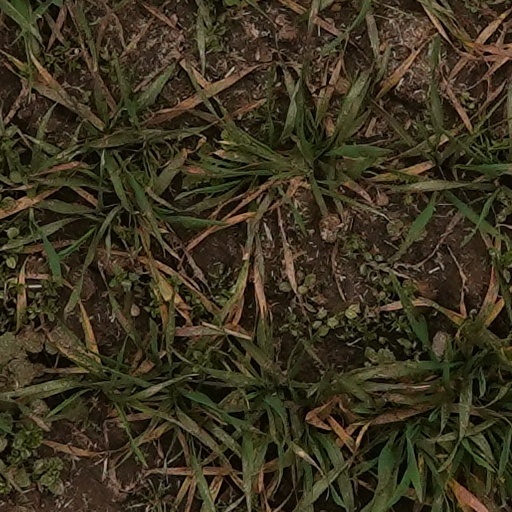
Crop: wheat